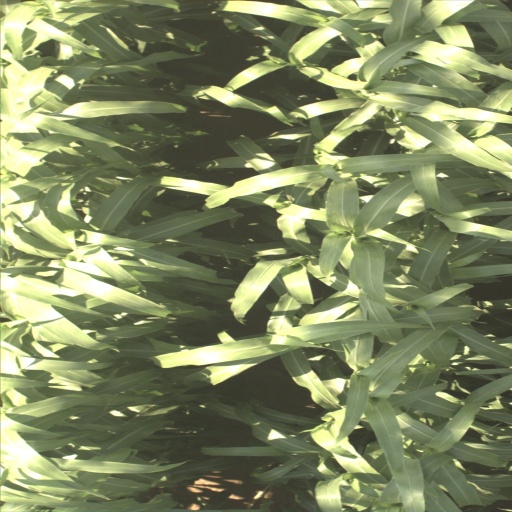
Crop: sorghum